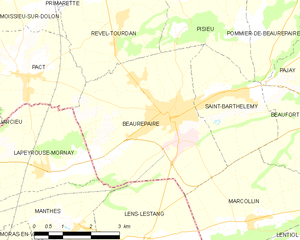
Beaurepaire est une commune française située dans le département de l'Isère en région Auvergne-Rhône-Alpes et, autrefois rattachée à l'ancienne province du Dauphiné.